Master of 1302

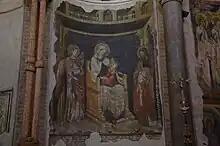
Battistero di Parma 20081206-89

The so-called Master of 1302, sometimes the Master of Gerardo Bainchi, was an Italian painter active in Emilia in the first half of the 14th century. His works were basically Gothic in style, with modernized touches; his name comes from a set of votive frescos painted for bishop Gerardo Bianchi, who died in 1302. Among these is a "Madonna and Child Enthroned with an Angel and John the Baptist", including a portrait of the donor, located in the Baptistry of Parma. Another pair of frescoes, in the third and fourteenth niches, appear to be by the same hand. Other paintings associated with the Master show the influence of Lombard art, especially with a cycle in Como depicting the story of Saints Fausta and Liberata. A detached fresco, depicting the "Madonna and Child" and now found in the Pinacoteca in Cremona, has also been ascribed to him.